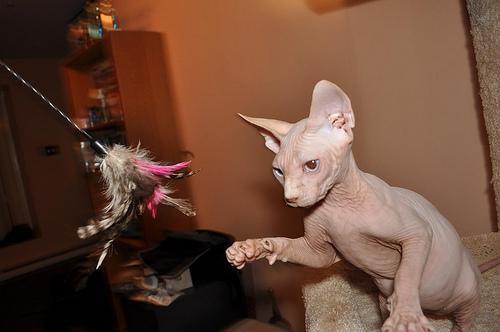
Sphynx